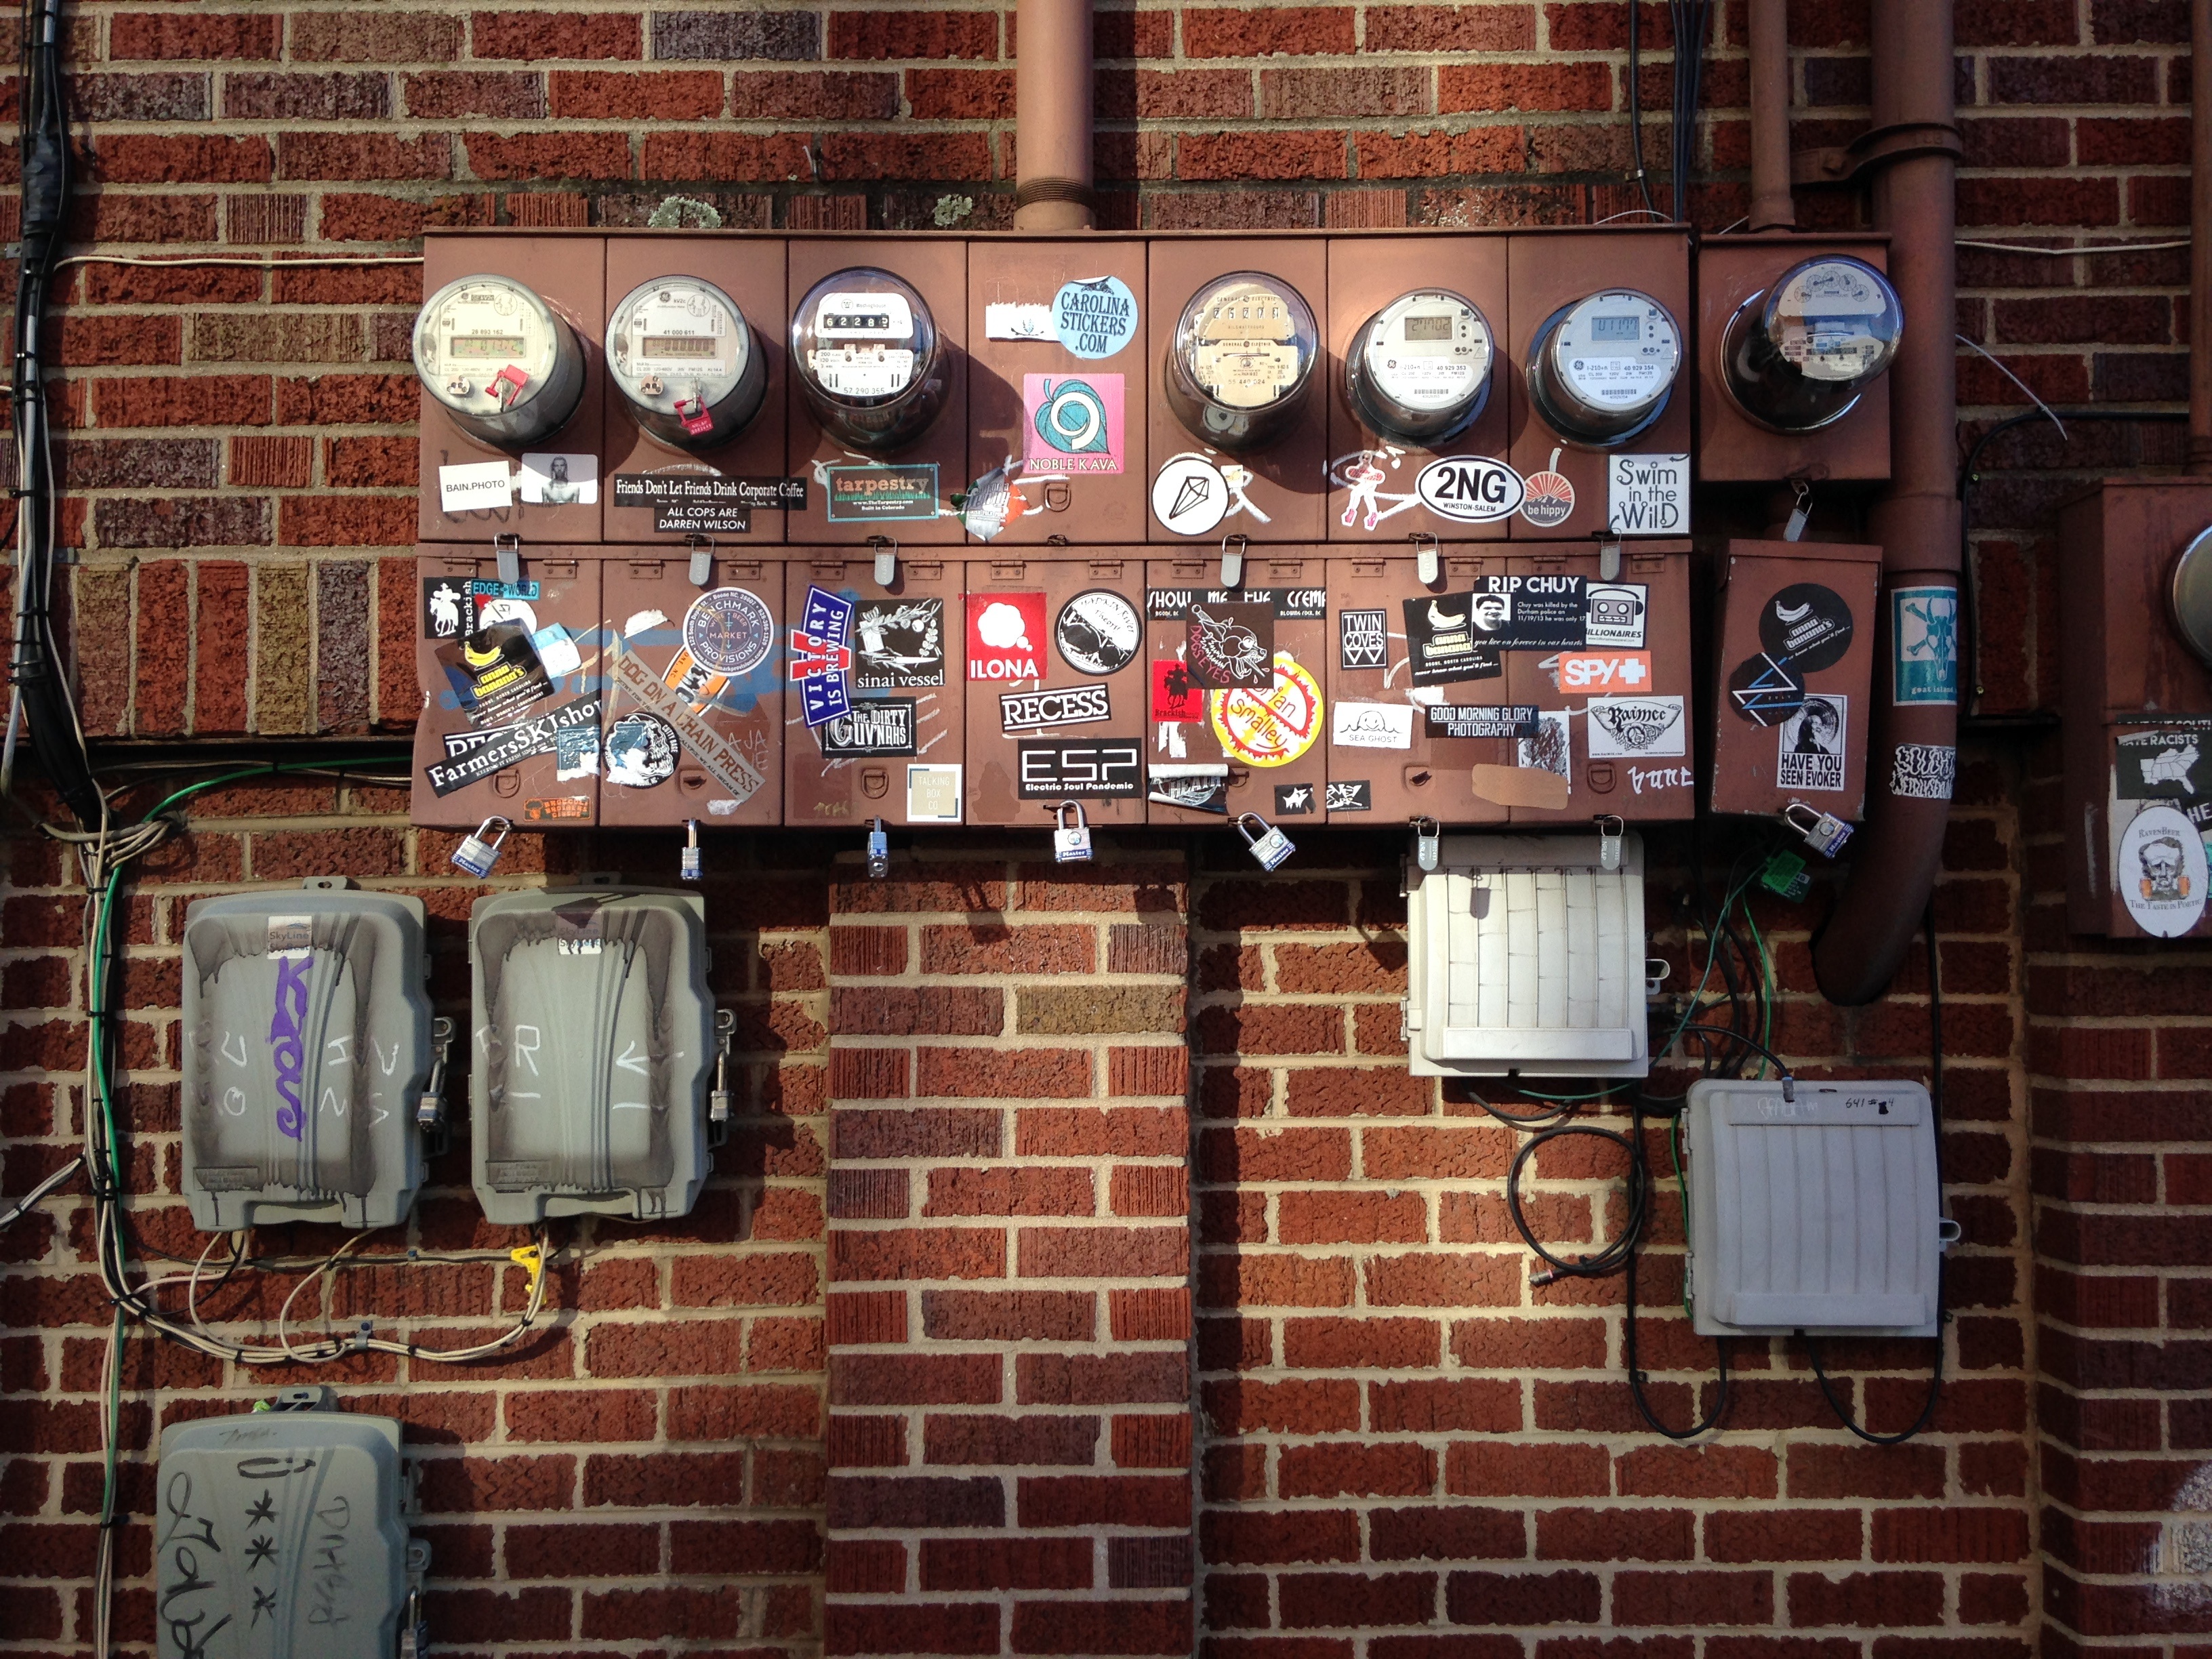
wall, bar, interior design, screenshot, urban area